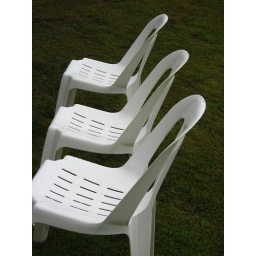
Three white plastic chairs in a row